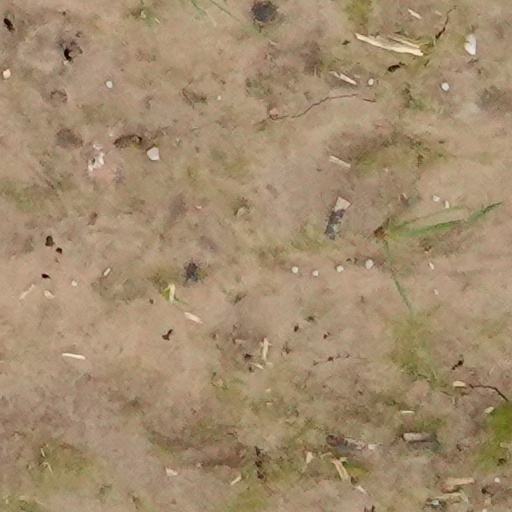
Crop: wheat